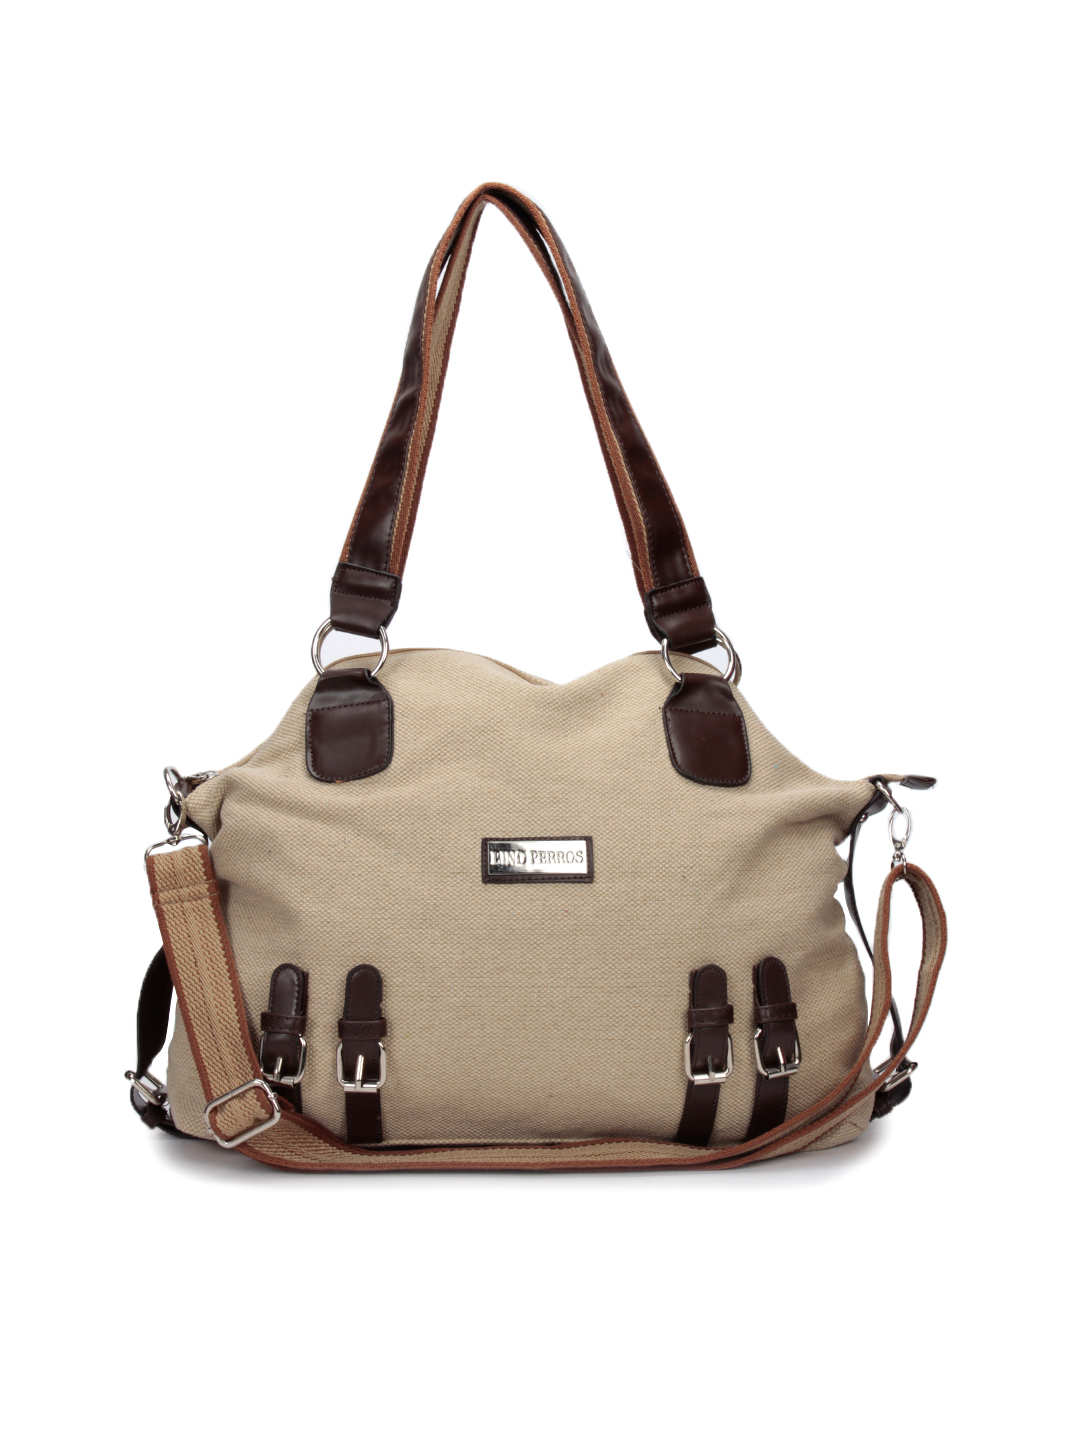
Lino Perros Women Jute Off White Handbag
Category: Accessories / Bags / Handbags
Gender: Women
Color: Off White
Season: Summer 2012
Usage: Casual